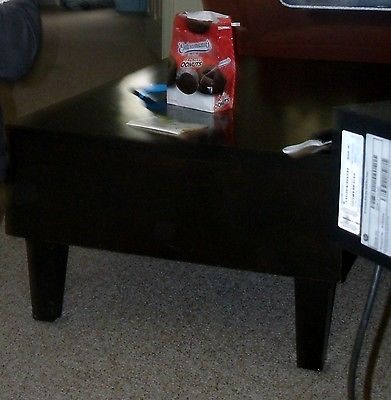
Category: table